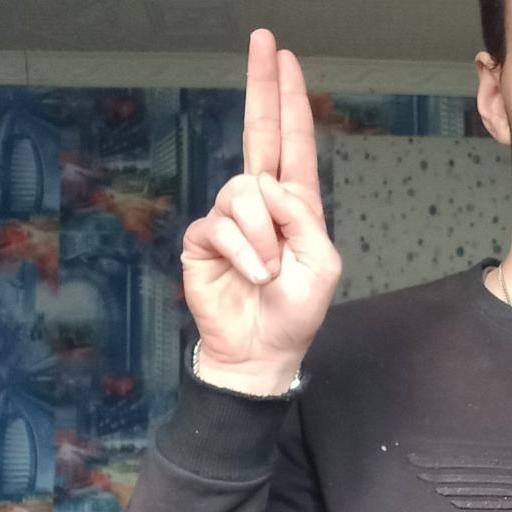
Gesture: two_up